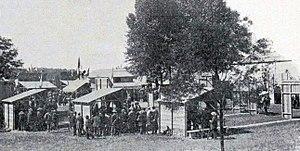
Le stand de tir à l'arc de l'ancien vélodrome de Vincennes (JO 1900).
Pour sa première apparition aux Jeux olympiques, des épreuves de Tir à l'arc sont organisées à Paris en 1900. Six d'entre elles seront véritablement reconnues par le Comité international olympique.